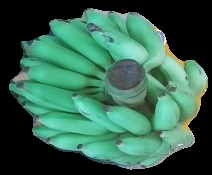
Variety: elakki-bale
Grade: grade2